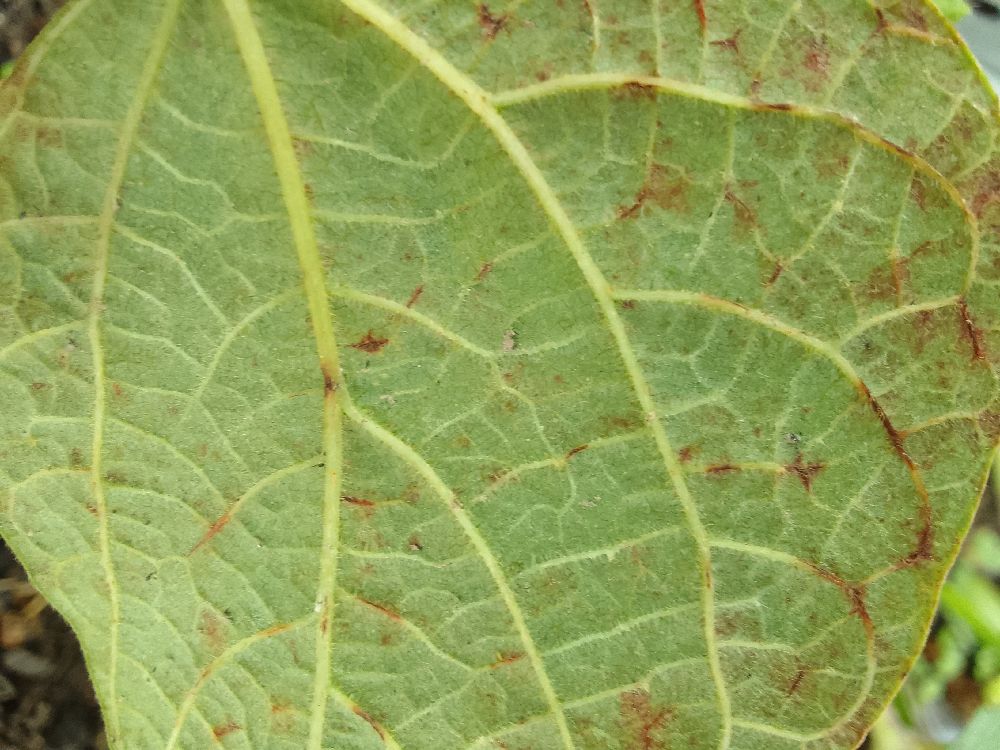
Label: anthracnose